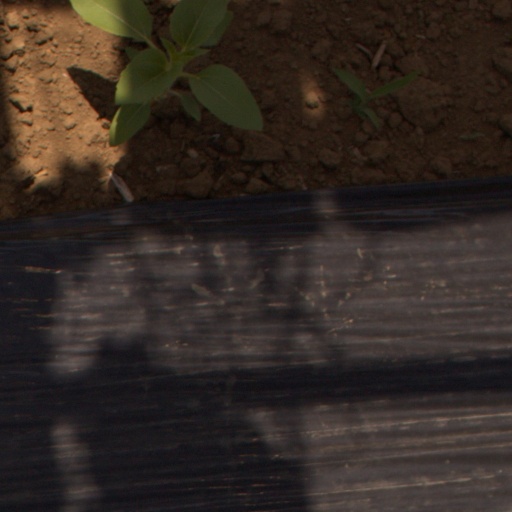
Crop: Jerusalem artichoke